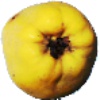
Label: Quince 1